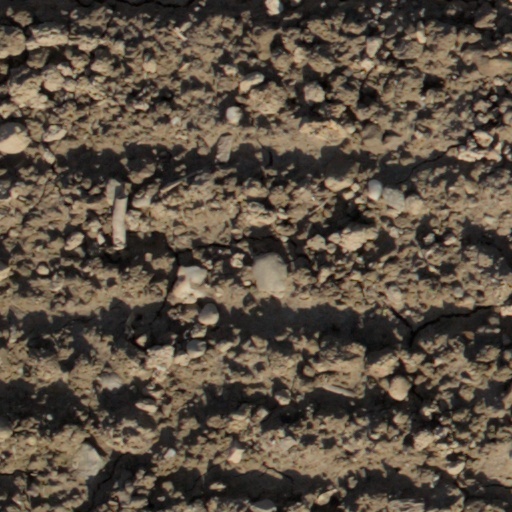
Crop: wheat